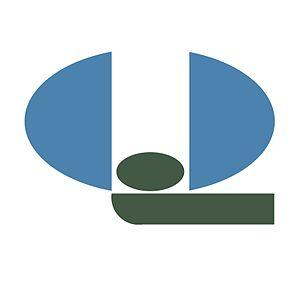
Cette image de marque appartient à Interaction Qui ltée, une OBNL artistique du Saguenay—Lac-Saint-Jean (Québec,Canada)
Interaction Qui est un duo d’artistes québécois créé officiellement en 1982. Il se manifeste publiquement le 23 janvier 1983 lors de l’exposition collective Où au centre d’artiste Langage Plus à Alma. Le manifeste Action de 1980 est cependant le point de départ des intentions artistiques d’Alain Laroche et de Jocelyn Maltais d’œuvrer en collectif au sein de leur communauté. Les dix premières années de production artistique d’Interaction Qui adoptent un point de vue écologique et critique cherchant une voie constructive à leurs interventions sur le territoire culturel du Saguenay—Lac-Saint-Jean. Interaction Qui devient une organisation a but non lucratif en 1989, afin de faciliter le travail avec les différents groupes sociaux avec lesquels il collabore à la réalisation d’œuvres d’art social. Événement-Ouananiche, œuvre majeure du duo d’artistes, leur permet d’expérimenter le concept d’action performative comme geste d’art intégré à la vie des communautés. Le duo d’artistes Interaction Qui a mis fin à ses activités en art social le 30 septembre 2015.